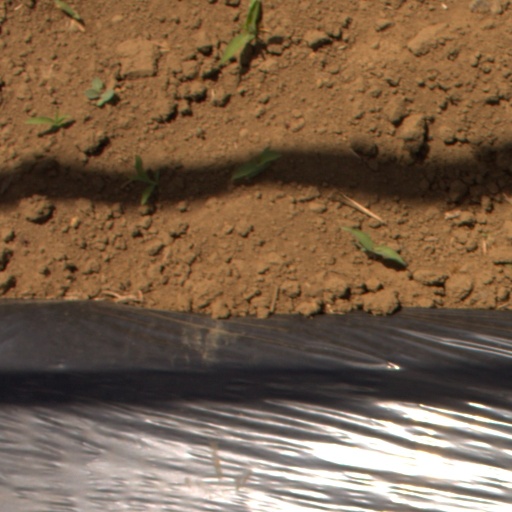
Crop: Jerusalem artichoke